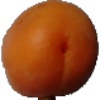
Label: Apricot 1